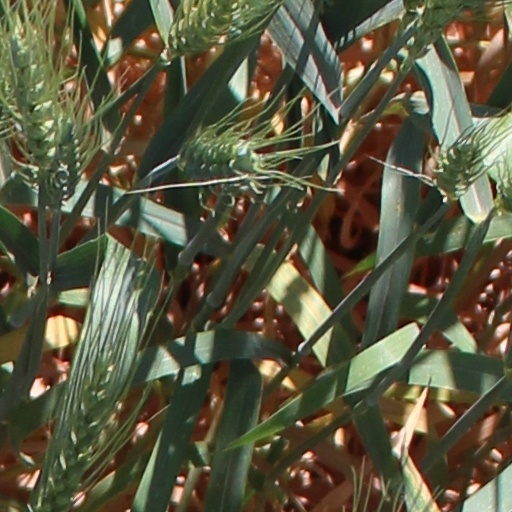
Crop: wheat